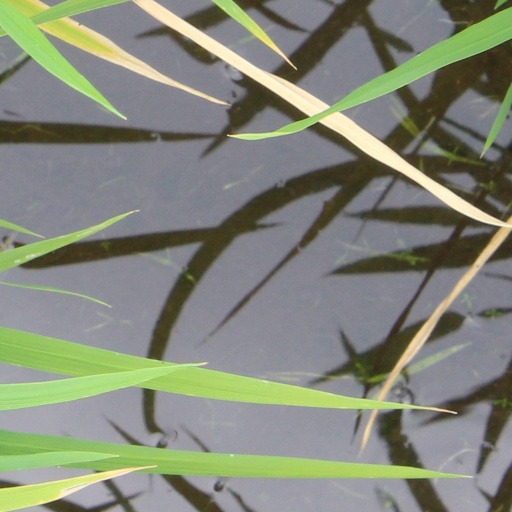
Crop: rice